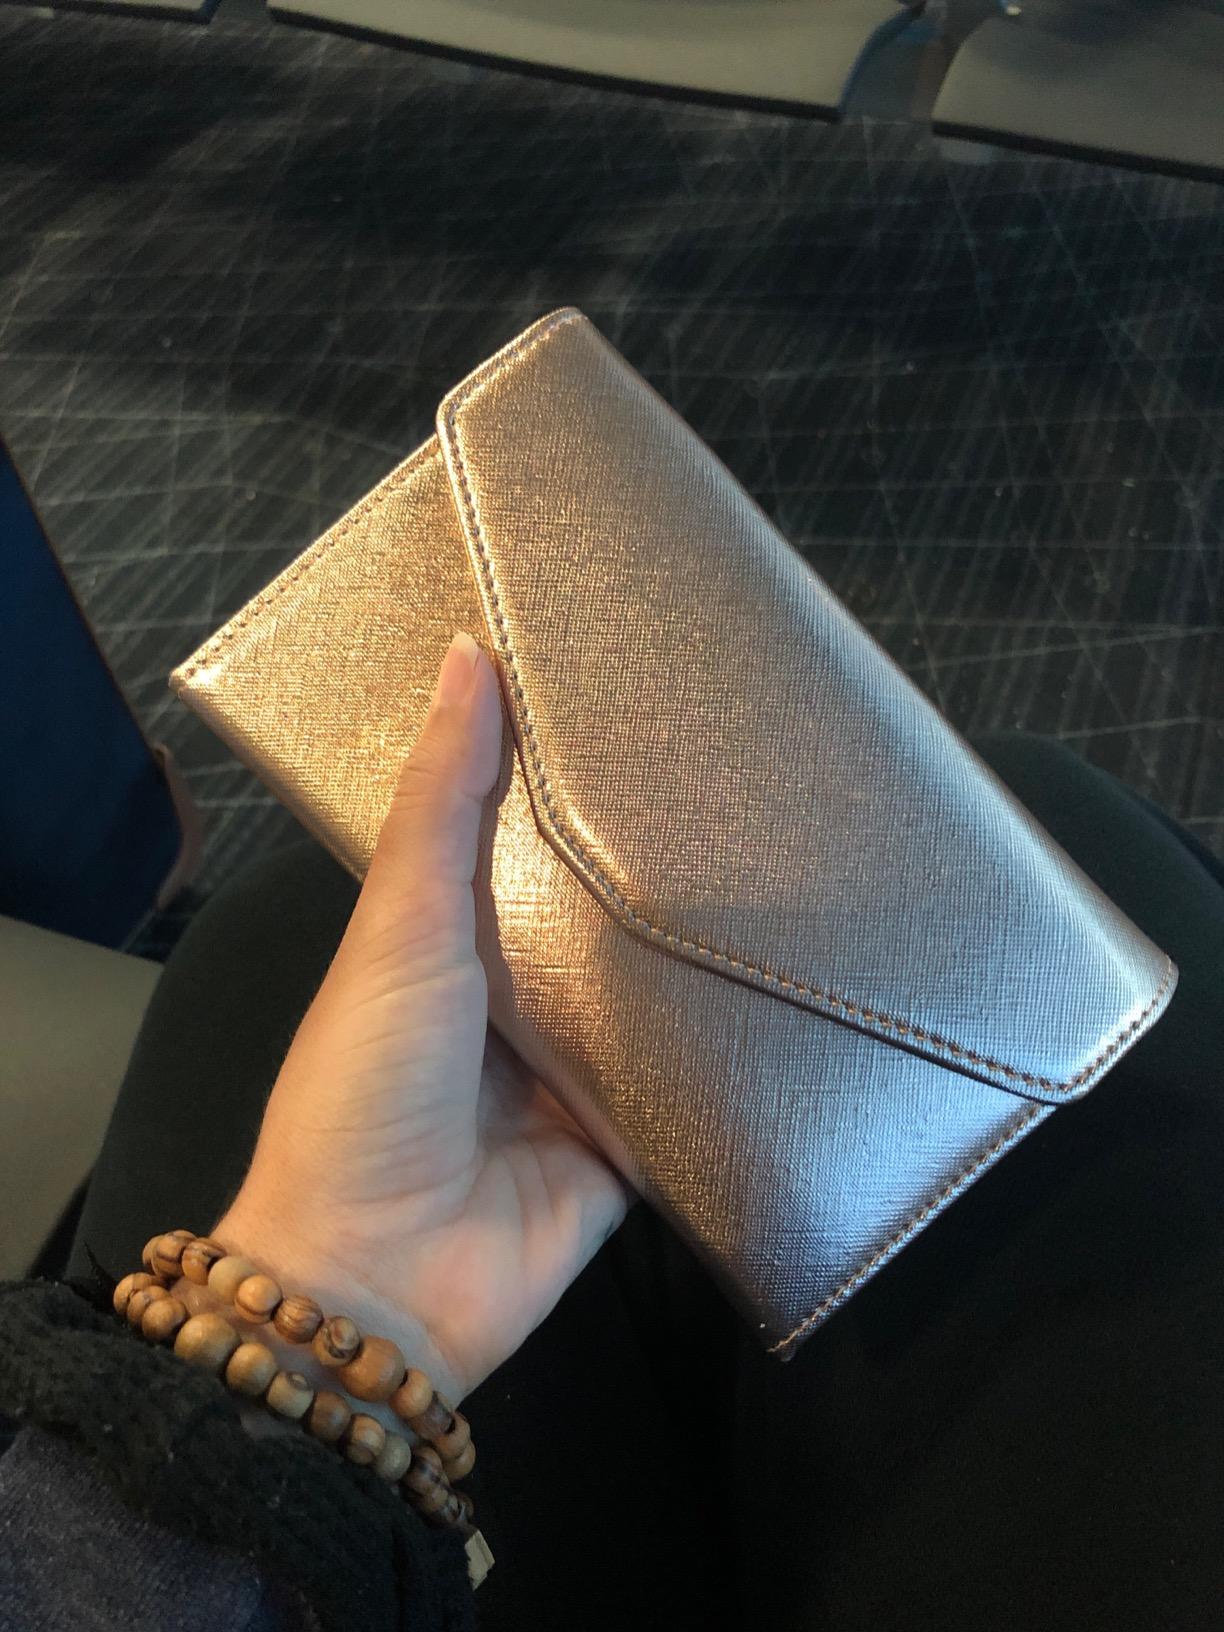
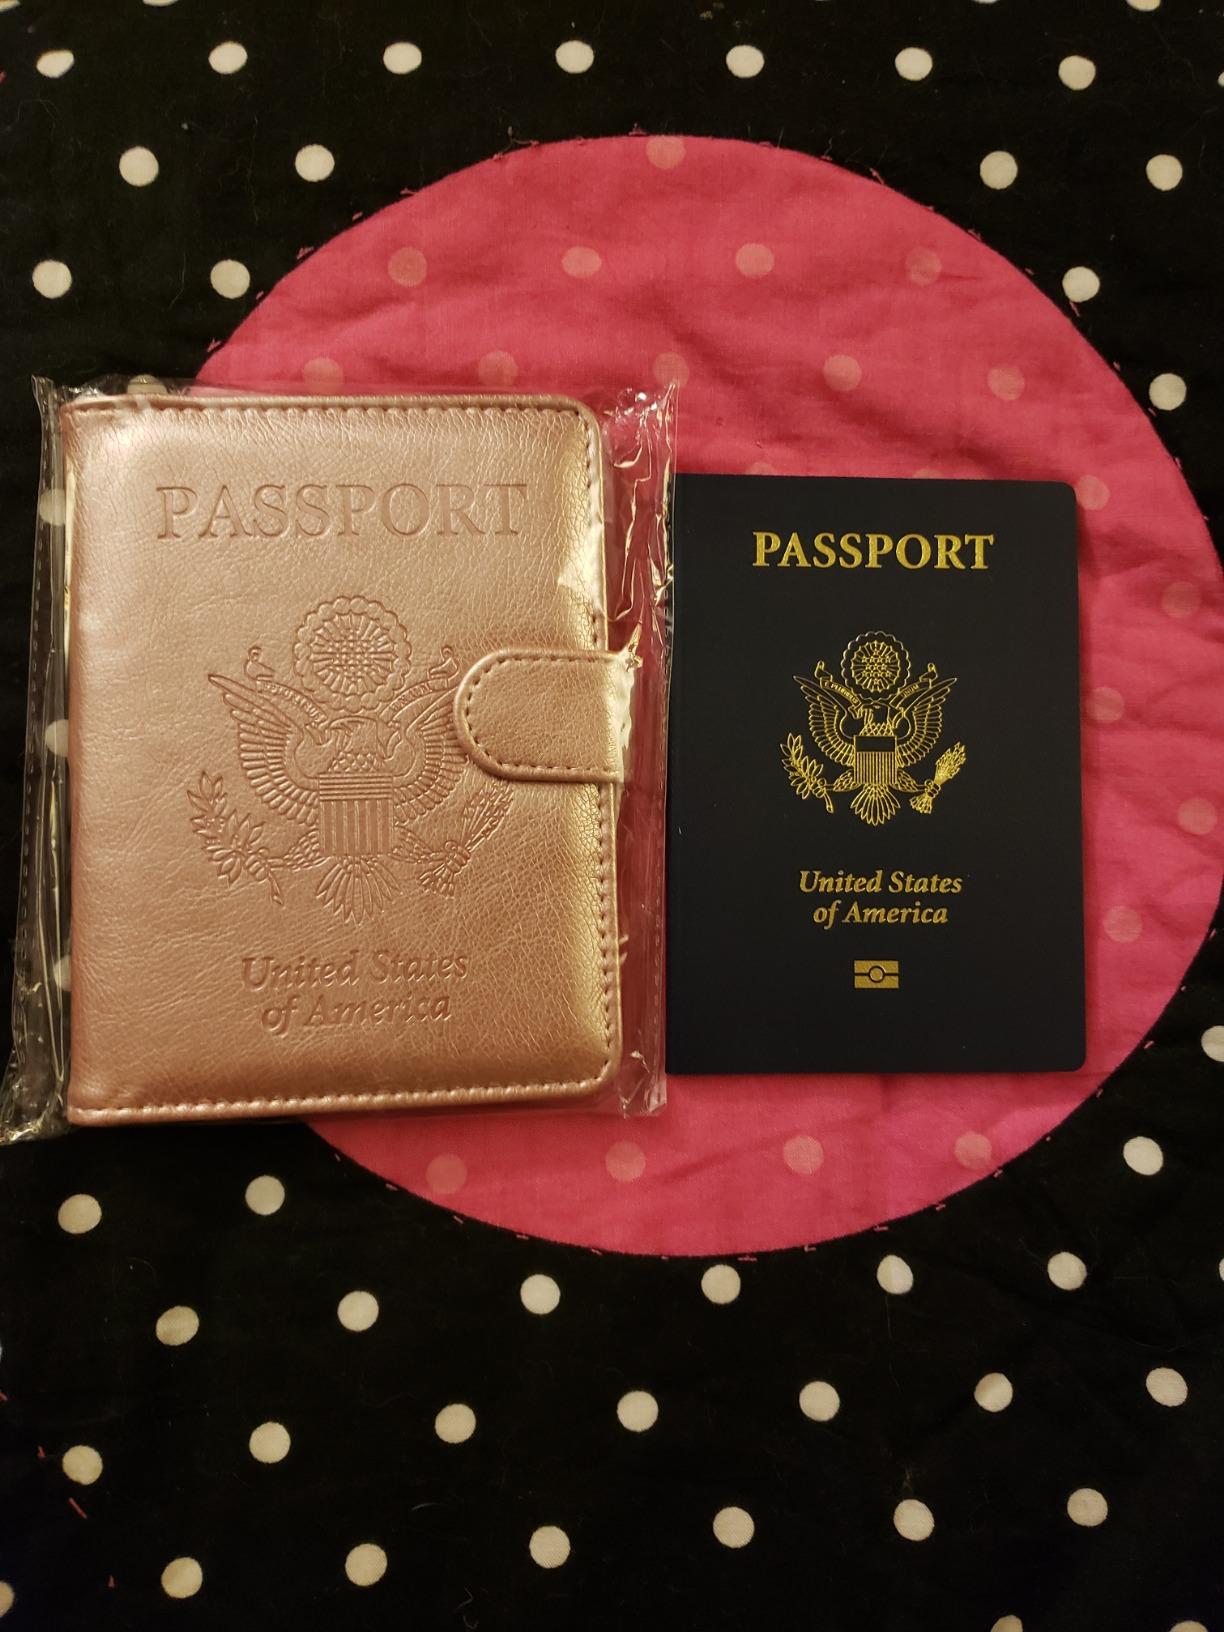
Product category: accessories_wallet
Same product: no